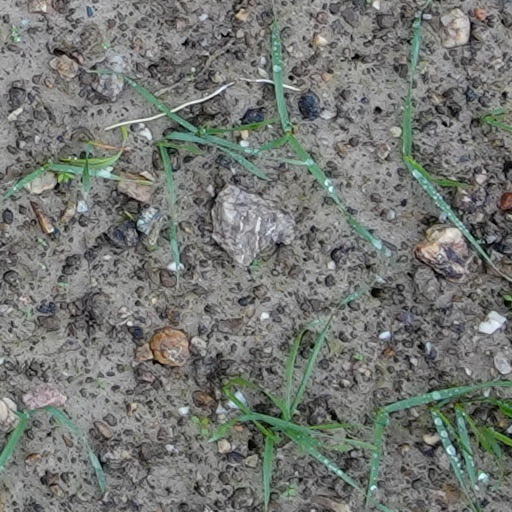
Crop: wheat